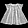
Label: Dress